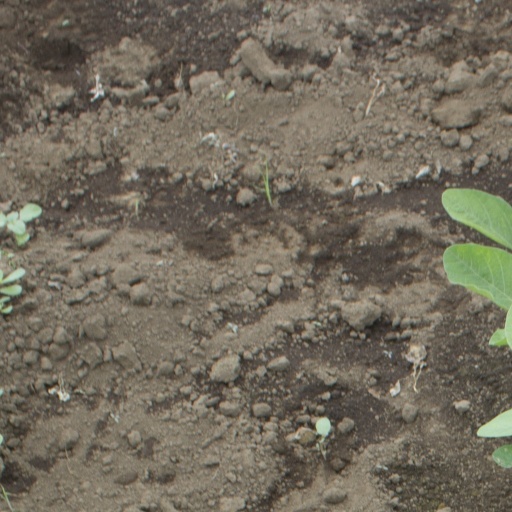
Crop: soybean